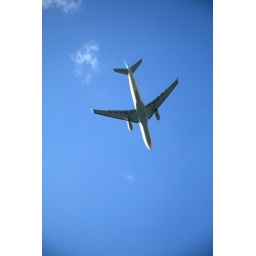
Aircraft in the blue sky